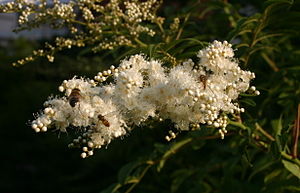
Tusindtop
Filtet Tusindtop (Sorbaria tomentosa)
Filtet Tusindtop (Sorbaria tomentosa): Blomster